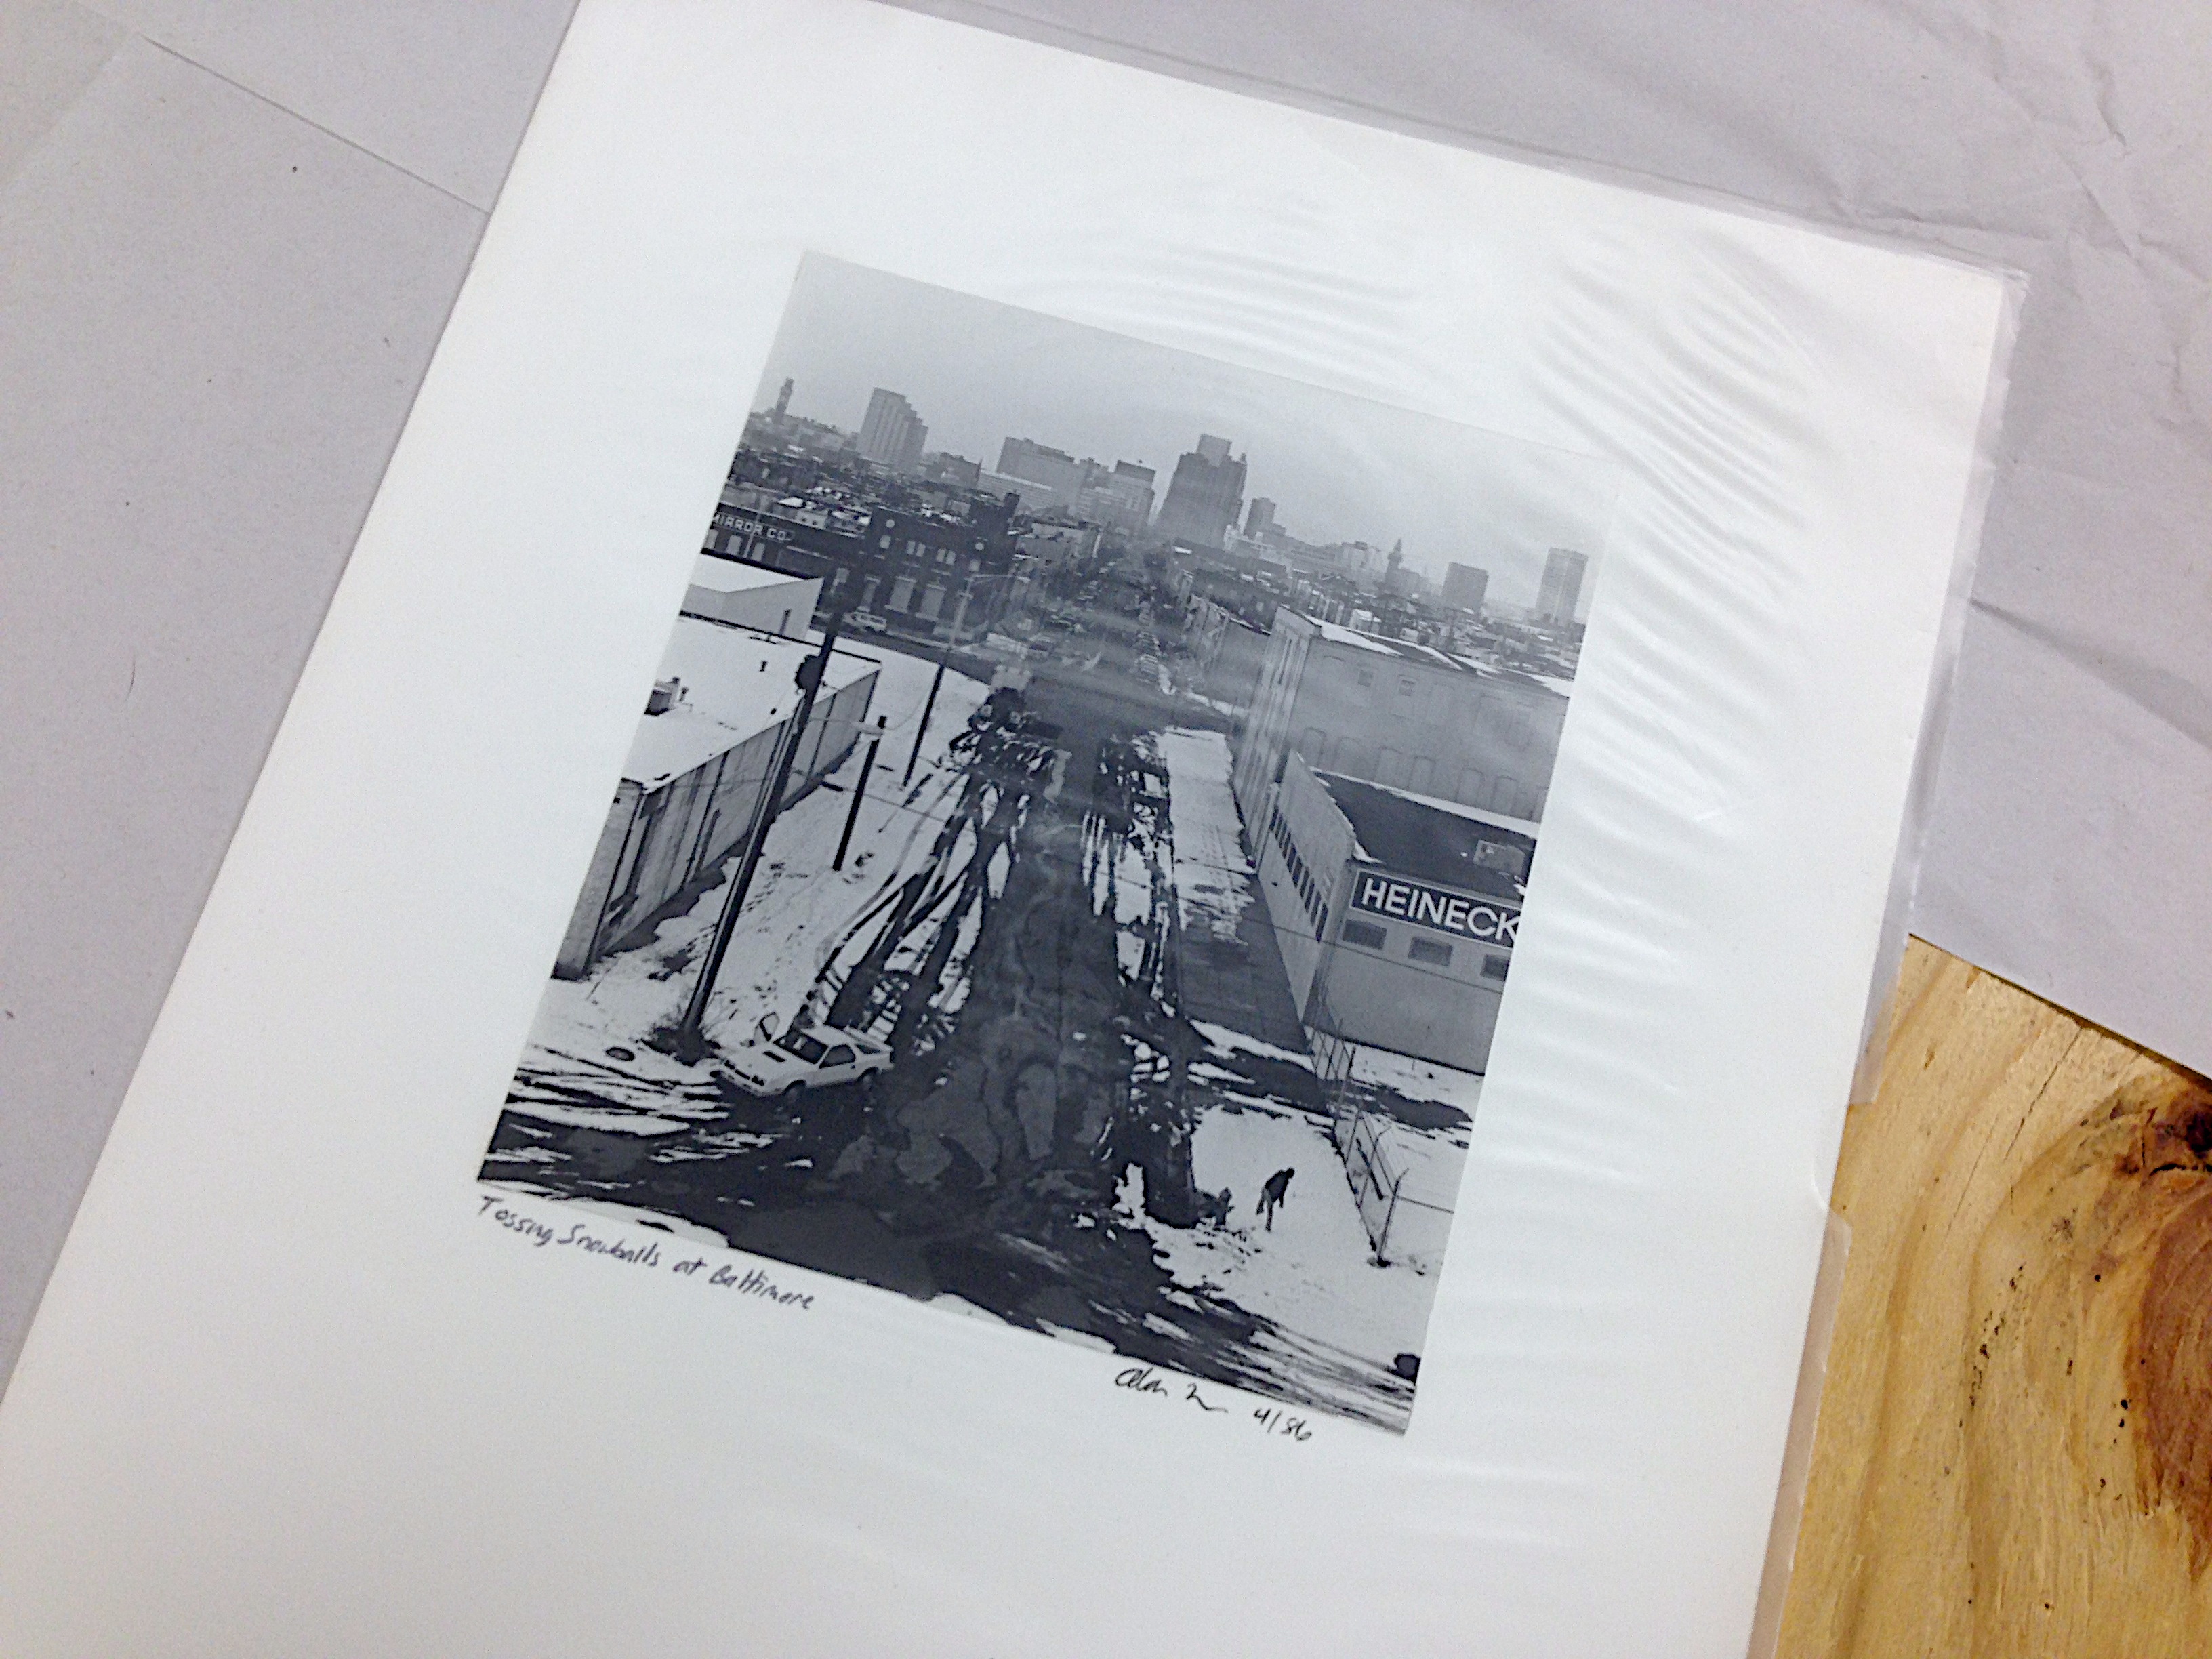
white, brand, art, cool image, sketch, drawing, illustration, shape, modern art